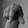
ASL letter: Q